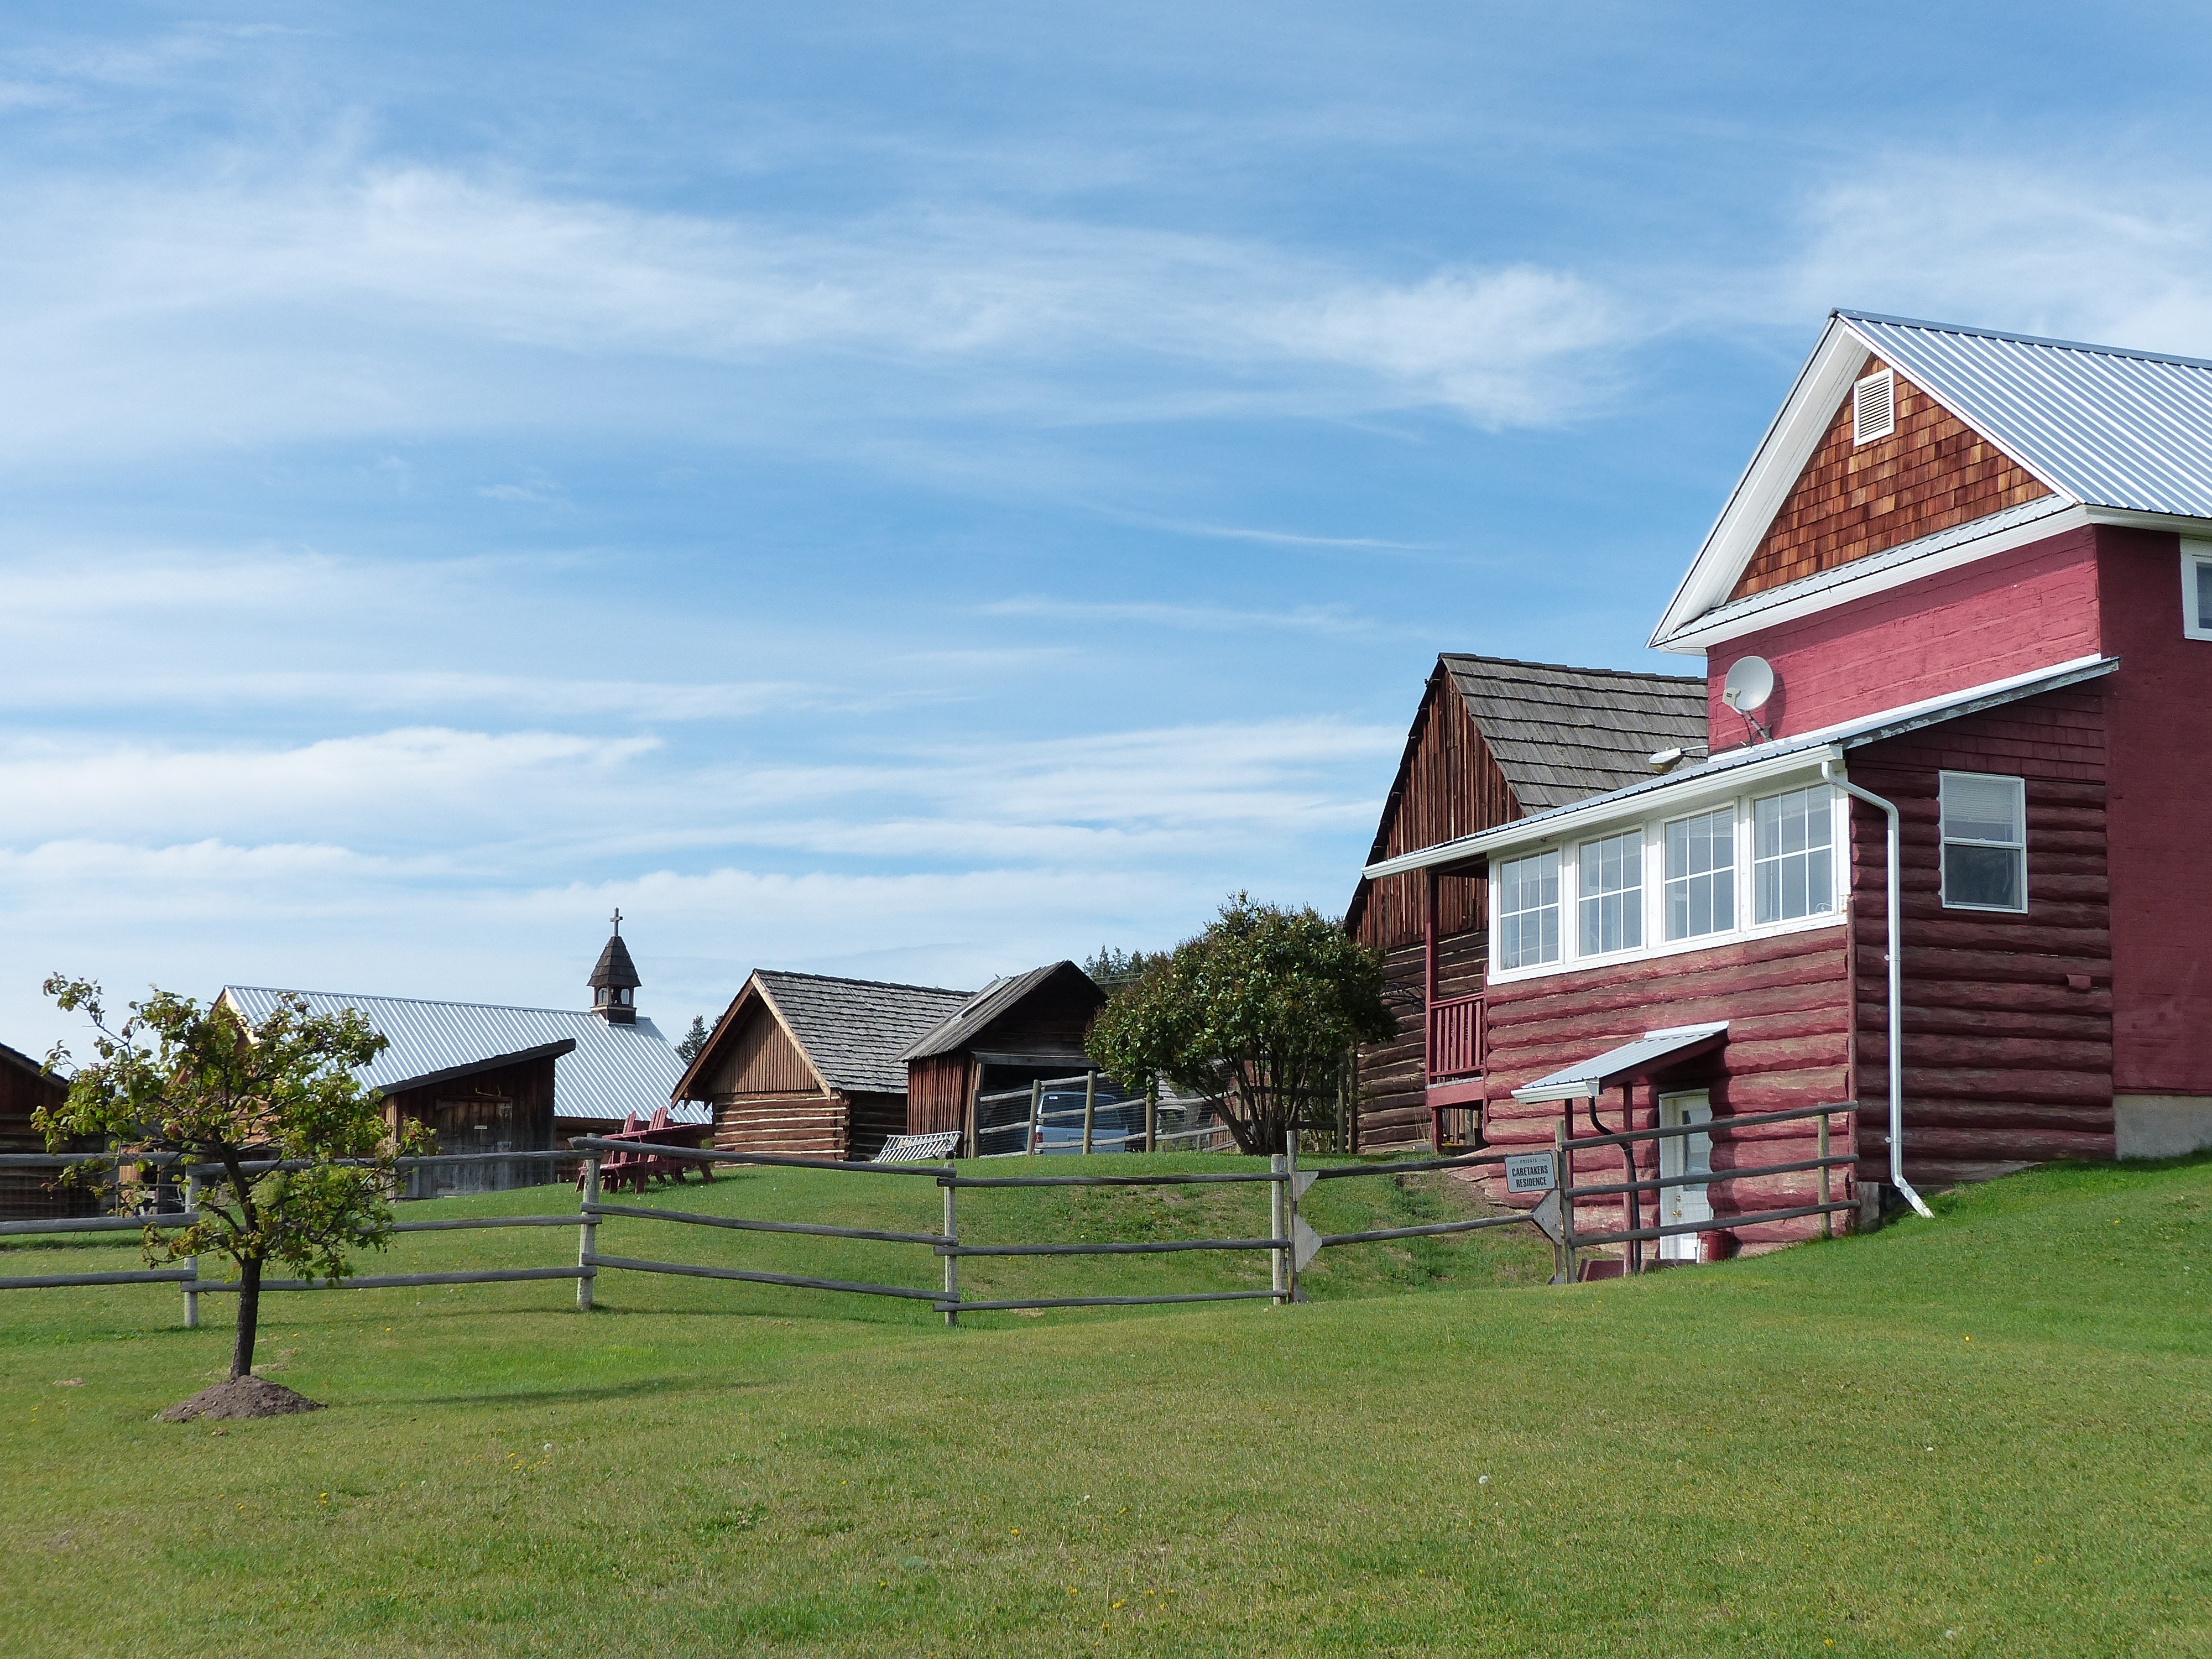
landscape, grass, farm, lawn, vintage, antique, countryside, house, building, old, barn, home, suburb, cottage, scenery, ancient, old town, canada, farmhouse, wooden, heritage, estate, rural area, british columbia, wild west, residential area, heritage site, onehundredeight mile house